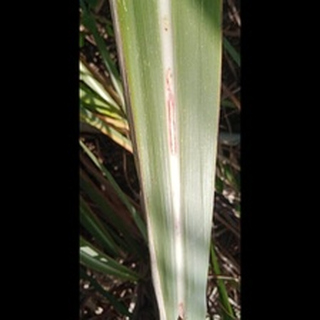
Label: sugarcane_red_rot